Uncle Louie

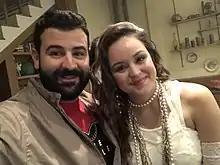
Uncle Louie and Hayley Orrantia on the set of "The Goldbergs"

He was born in New York City and was adopted by James and Penny Gregory. James Gregory was in the United States Army as an Army paratrooper and in the United States Air Force as an air force technical instructor. Penny was an automotive controller. Gregory attended Hillside Avenue High School in Queens and Sachem High School in Ronkonkoma, New York.